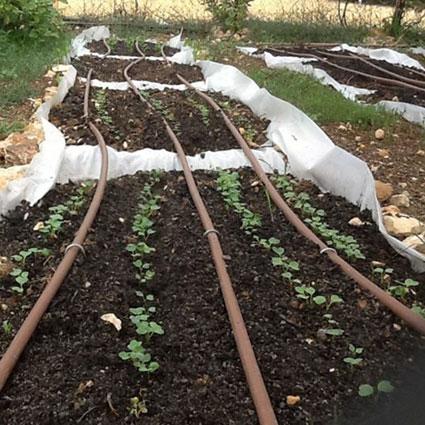
Bustani dogo lililopandwa mimea midogo kwenye mistari. Mabomba ya umwagiliaji yamewekwa kando, yakionyesha mfumo wa matone. Plastiki nyeupe imeenea kando ya vitanda vya mimea.